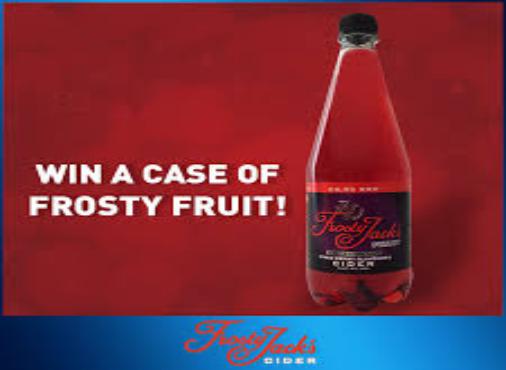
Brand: Frosty Jack Cider
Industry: Food